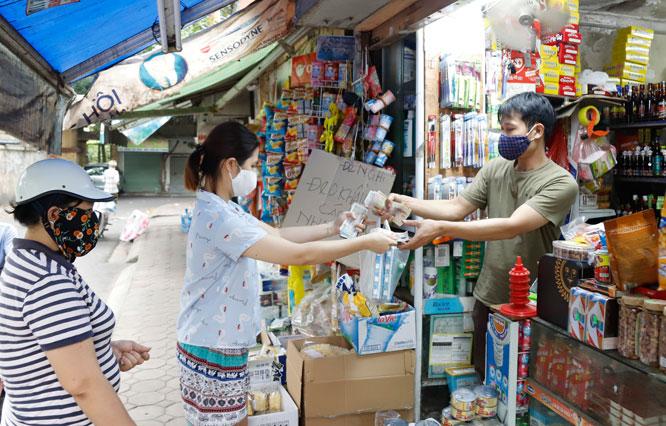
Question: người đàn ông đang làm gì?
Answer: đang lấy tiền của người phụ nữ